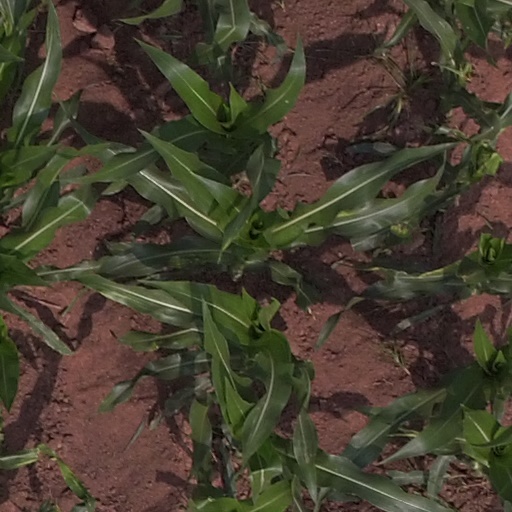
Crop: maize; corn